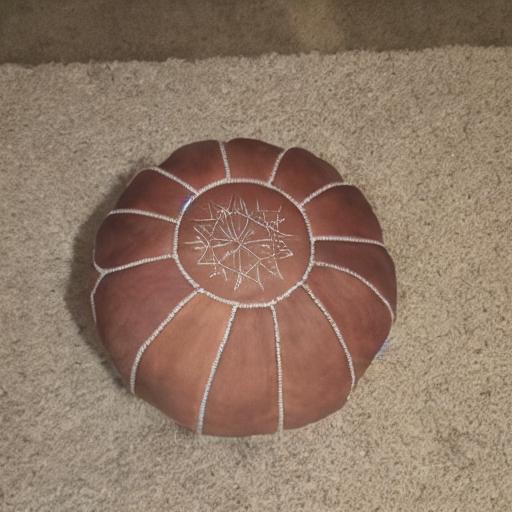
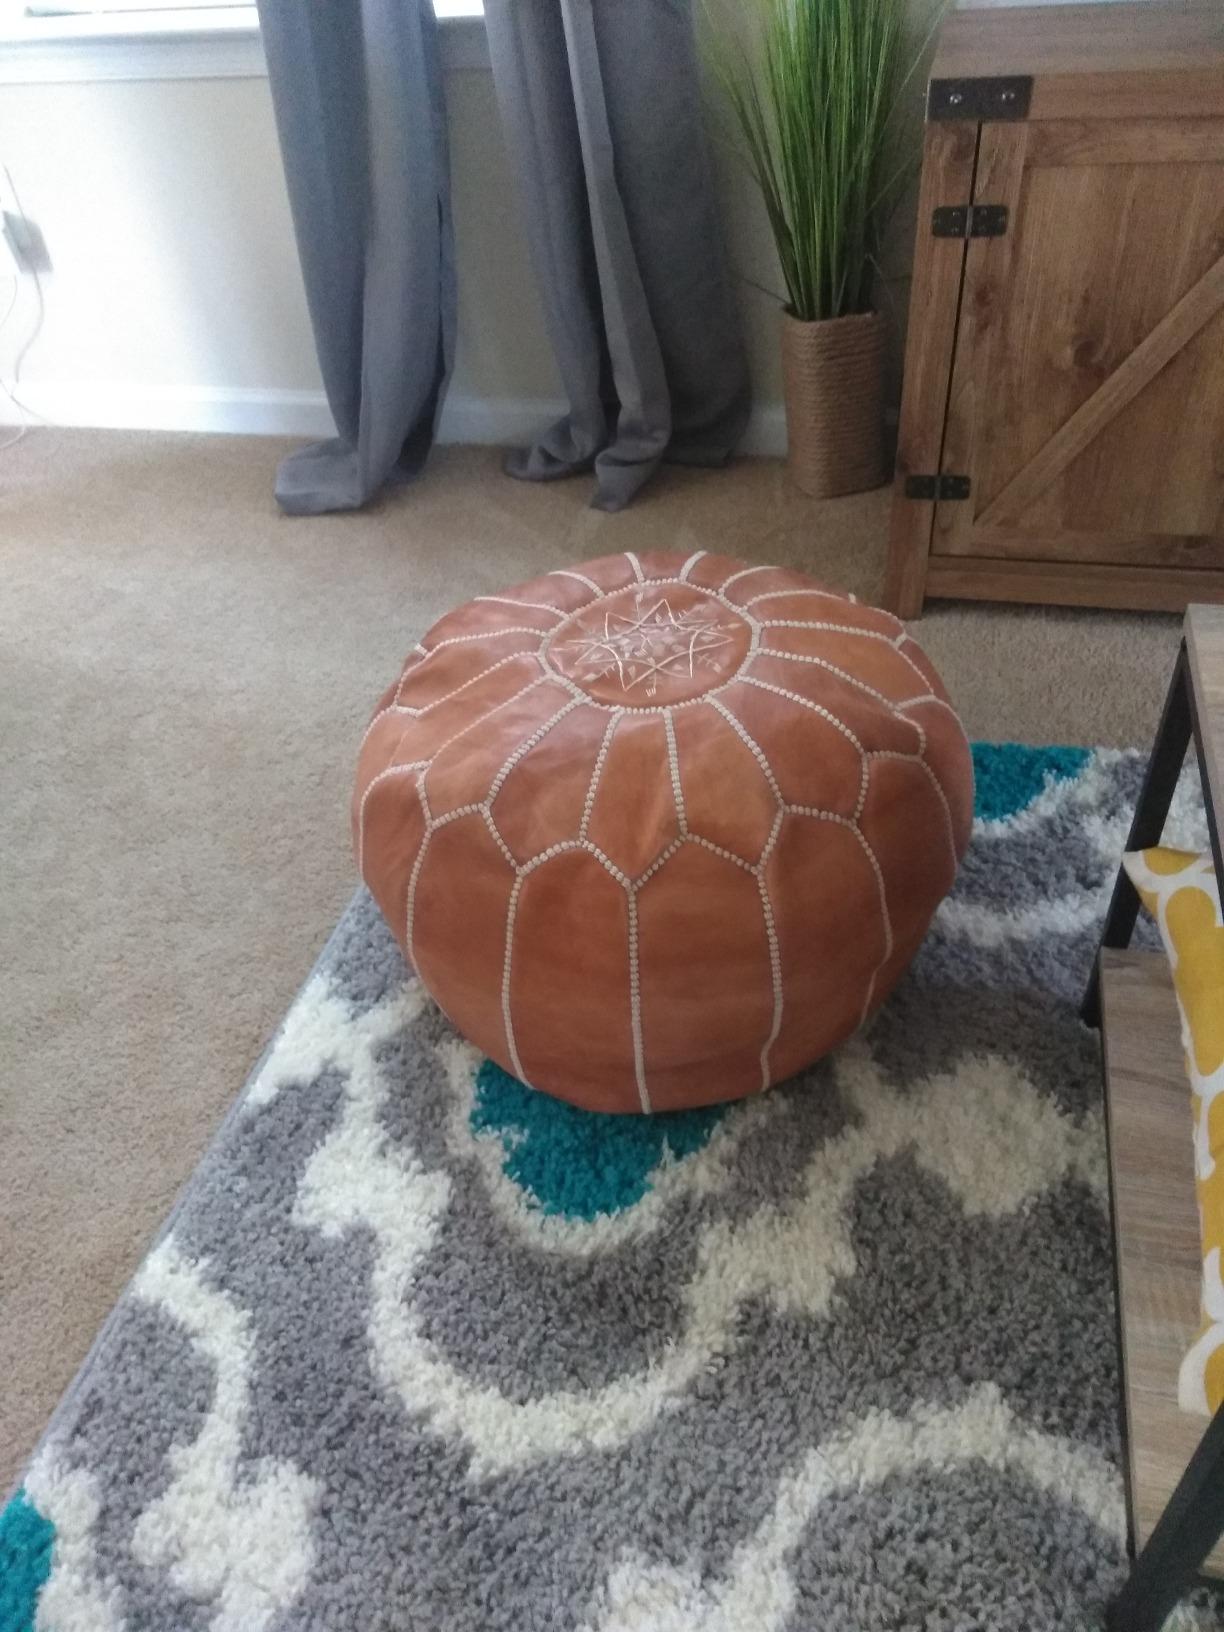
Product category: stool
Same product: no